Erdington

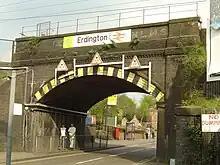
The bridge at Erdington, showing the old LMS lettering.

Erdington has a distinct concentration of retail space, known as Erdington town centre or Erdington village, the main focus of which is Erdington High Street. There is also a market located on Barnabas Road and another market, Wilton Market, between Sutton New Road and the High Street, next to Wilton Market is Swannies which is intermediate between a market and a shopping centre. Opposite Wilton Market and Swannies on the High Street is a Cooperative Store which has been there since at least the 1950s and is the largest Supermarket in the town centre. Erdington town centre is now a Business Improvement District.